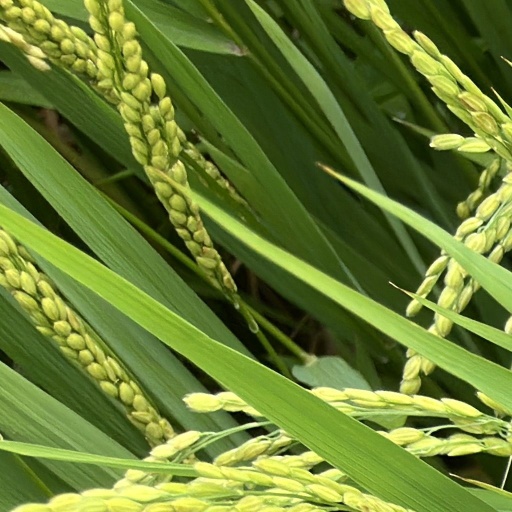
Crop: rice